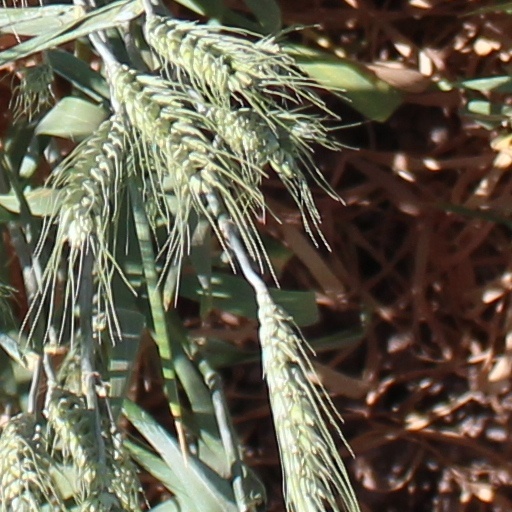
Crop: wheat